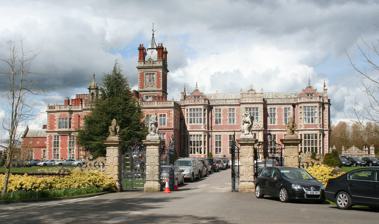
Building: Crewe Hall
Country: United Kingdom
Year built: 1636
Historic house in Cheshire, England Crewe Hall Crewe Hall: south face and entrance gates Location Crewe Green , Cheshire, England Coordinates 53°04′59″N 2°23′56″W / 53.083°N 2.399°W / 53.083; -2.399 Built 1615–36 Built for Sir Randolph Crewe Restored 1866 Restored by E. M. Barry Current use Hotel and restaurant Architectural style(s) Jacobean Website crewehallcheshire .co .uk Listed Building – Grade I Official name Crewe Hall Designated 20 January 1975 Reference no. 1138666 Location in Cheshire Crewe Hall is a Jacobean mansion located near Crewe Green , east of Crewe , in Cheshire , England. Described by Nikolaus Pevsner as one of the two finest Jacobean houses in Cheshire, it is listed at grade I . Built in 1615–36 for Sir Randolph Crewe , it was one of the county's largest houses in the 17th century, and was said to have "brought London into Cheshire". The hall was extended in the late 18th century and altered by Edward Blore in the early Victorian era. It was extensively restored by E. M. Barry after a fire in 1866, and is considered among his best works. Other artists and craftsmen employed during the restoration include J. Birnie Philip , J. G. Crace , Henry Weekes and the firm of Clayton and Bell . The interior is elaborately decorated and contains many fine examples of wood carving, chimneypieces and plasterwork, some of which are Jacobean in date. The park was landscaped during the 18th century by Capability Brown , William Emes , John Webb and Humphry Repton , and formal gardens were designed by W. A. Nesfield in the 19th century. On the estate are cottages designed by Nesfield's son, William Eden Nesfield , which Pevsner considered to have introduced features such as tile hanging and pargetting into Cheshire. The stables quadrangle is contemporary with the hall and is listed at grade II*. The hall remained the seat of various branches of the Crewe family until 1936, when the land was sold to the Duchy of Lancaster . It was used as offices after the Second World War , serving as the headquarters for the Wellcome Foundation for nearly thirty years. As of 2019, it is used as a hotel, restaurant and health club. History Sir Randolph Crewe, Civil War and the Restoration Sir Randolph Crewe Crewe was the seat of the de Crewe (or de Criwa) family in the 12th and 13th centuries; they built a timber-framed manor house there in around 1170. The manor passed to the de Praers family of Barthomley in 1319 by the marriage of Johanna de Crewe to Richard de Praers. Later in the 14th century it passed to the Fouleshurst (or Foulehurst) family, who held the manor jointly with that of Barthomley until around 1575, when the estate was dispersed. Legal problems resulted in the lands being acquired by Sir Christopher Hatton , from whose heirs Sir Randolph Crewe (1559–1646) purchased an extensive estate including the manors of Crewe, Barthomley and Haslington in 1608 for over £6,000 (£1.45 million today). Born in nearby Nantwich , reputedly the son of a tanner , Sir Randolph (or Ranulph) had risen through the legal profession to become a judge, member of parliament and the parliamentary Speaker . His fortune derived from his successful practice in chancery and other London courts. He briefly served as Lord Chief Justice in 1625–26, but was dismissed by Charles I for his refusal to endorse a forced loan without the consent of parliament. He divided his enforced retirement between his London house and the Crewe estate. In 1615, he commenced building a substantial hall at Crewe, either adjacent to the old house, which was by then in disrepair, or after demolishing it. He later wrote that "it hath pleased God of his abundant goodness to reduce the house and Mannor of the name to the name againe." Frances Crewe , by Thomas Gainsborough A few years after the hall's completion in 1636, Civil War broke out. Like most of the legal families of Cheshire, the Crewe family was parliamentarian , and the hall was used as a garrison. In December 1643, royalist forces under the command of Lord Byron occupied the area as they surrounded Nantwich, a major parliamentarian stronghold early in the First Civil War which lay some 5 miles (8 km) to the south west. A contemporary diarist, Edward Burghall , vicar of nearby Acton , described the subsequent action: "The royalists laid siege to Crewe Hall, where they within the house slew sixty, and wounded many, on St. John's Day; but wanting victuals and ammunition, they were forced to yield it up the next day, and themselves, a hundred and thirty-six, became prisoners, stout and valiant soldiers, having quarter for life granted them." On 4 February 1644, shortly after the decisive parliamentarian victory at the Battle of Nantwich , the hall was retaken by Sir Thomas Fairfax 's forces. Sir Randolph Crewe died a couple of years later, before the end of the First Civil War . His male line died out in 1684, and the hall passed to the Offley family by the marriage of Sir Randolph's great-granddaughter, Anne Crewe, to John Offley of Madeley Old Manor , Staffordshire. Their eldest son, also John (1681–1749), took the name Crewe in 1708. The Offley–Crewe family was very wealthy at this time: John Offley Crewe's income at his death was estimated at £15,000 per year (£3 million today). Both John Offley Crewe and his son John Crewe (1709–1752) served as members of parliament for Cheshire . Barons Crewe and Marquess of Crewe Second Baron Crewe as a child, by Sir Joshua Reynolds ("Portrait of Master Crewe as Henry VIII "), c. 1775. Crewe Hall in the middle of the 19th century Anne Crewe's great-grandson, John Crewe (1742–1829), was created the first Baron Crewe in 1806. A prominent Whig politician, he was a lifelong friend and supporter of Charles James Fox ; his wife Frances Crewe (née Greville ; 1748–1818) was a famous beauty and political hostess who gave lavish entertainments at the hall. The Crewes' social circle included many of the major figures of the day, and visitors to the hall during this period included politicians Fox and George Canning , philosopher Edmund Burke , playwright Richard Brinsley Sheridan , poet William Spencer , musicologist Charles Burney , and artists Sir Joshua Reynolds and Sir Thomas Lawrence . John Crewe had the park landscaped and the hall extended, and also had the interior remodelled in the neo-Classical style then fashionable. Some forty years later, his grandson Hungerford Crewe (1812–94) went to considerable expense to have the interiors redecorated in a more sympathetic Jacobethan style. The house was insured in 1857 for £10,000 (£1.2 million today); the contents at that time included books and wines (insured for £2,250), mathematical and musical instruments (£250), and pictures (£1,000). The art collection included several family portraits and other works by Sir Joshua Reynolds, which were saved from the fire that gutted the building early in January 1866. Extensive restoration work for Hungerford Crewe was completed in 1870. Robert Crewe-Milnes , by Walter Osborne Hungerford Crewe never married and on his death in 1894, the barony became extinct. The hall was inherited by his nephew, Robert Milnes, Baron Houghton (1858–1945), the son of Annabella Hungerford Crewe; he adopted the name Crewe, to become Crewe-Milnes. The Crewe title was revived as an earldom for him in 1895, and he later became the Marquess of Crewe . A Liberal politician and poet, Crewe-Milnes held several key Cabinet positions between 1905 and 1916, and was a trusted aide to Asquith . He was also a friend of George V , and the King and Queen Mary stayed at the hall for three days in 1913, while touring the Staffordshire Potteries . The Crewe-Milnes family left Crewe Hall in 1922, and the house stood empty until the Second World War . Crewe-Milnes offered the hall to Cheshire County Council as a gift in 1931, ostensibly because his heirs did not wish to live in the house. After the council's refusal, the majority of the estate was sold to the Duchy of Lancaster in 1936. His grandson, writer Quentin Crewe, described Crewe-Milnes as "both extravagant and poorly advised". Calmic, Wellcome and hotel Early in the Second World War , Crewe Hall was used as a military training camp, repatriation camp for Dunkirk troops and a US army camp, becoming the gun operations headquarters for the north-west region in 1942. It housed a prisoner-of-war camp for German officers from 1943. The hall was leased as offices in 1946, becoming the headquarters of Calmic Limited (the company's name is an abbreviation of Cheshire and Lancashire Medical Industries Corporation), which moved from Lancashire to Crewe Hall in 1947. They eventually employed nearly 800 people at Crewe Hall. Calmic produced hygiene and medical products on the site including tablets, creams, analgesics and antibiotic aerosols; the company's brands included Calpol (launched in 1959 with the brand name likely a combination of 'Calmic' and ' paracetamol '). Calmic constructed industrial facilities adjacent to the hall including a drying and filtration plant and pharmaceutical packaging unit. After Wellcome's acquisition of Calmic in 1965, the hall served as the UK and Ireland headquarters of the Wellcome Foundation until the merger with Glaxo in 1995. Wellcome produced liquids, tablets, creams and antibiotic aerosols at the site; the hall itself was used for administration, but the stables block was rebuilt internally for use as laboratories and the industrial facilities were expanded. In 1994, the Duchy of Lancaster sold the Crewe Hall buildings and the adjacent industrial site, which became Crewe Hall Enterprise Park. The Crewe Hall buildings remained empty after Wellcome moved out and were sold to a hotel developer in 1998; the hall became a 26-bedroom hotel the following year. Several additional buildings in a modern style were constructed in the 21st century to extend the accommodation. Architectural history Crewe Hall from a painting of c. 1710 The Jacobean hall was built for Sir Randolph Crewe between 1615 and 1636. The architect of the original building is unknown, although some historians have concluded that its design was based on drawings by Inigo Jones . Although of a relatively conservative design, similar to that of Longleat from half a century earlier, the hall seems to have been considered progressive in provincial Cheshire. The historian Thomas Fuller wrote in 1662: Sir Randal first brought the model of excellent building into these remoter parts; yea, brought London into Cheshire, in the loftiness, sightliness, and pleasantness of their structures. Crewe Hall from an early engraving Hearth-tax assessments of 1674 show the original hall to have been one of the largest houses in Cheshire, its 42 hearths being surpassed only by Cholmondeley House and Rocksavage , neither of which have survived. As depicted in a painting of around 1710, the original building was square with sides of around 100 feet (30 m), and featured gabled projecting bays and groups of octagonal chimney stacks. Built around a central open courtyard, the interior had a great hall and long gallery; the main entrance led to a screens passage and the main staircase was in a small east hall. Externally, there was a walled forecourt and formal walled gardens; a range of separate service buildings was located to the west. Georgian and Jacobethan alterations Garden front and lake, from an engraving of c. 1818 The house remained unaltered for much of the 18th century, in contrast to most of the other principal seats in the county. It was described in 1769 as "a square of very old date ... more to be admired now for its antiquity than elegance or conveniency." Work was carried out during the 1780s and '90s for John Crewe (later the first Baron Crewe). A service wing to the west in a Jacobean revival style was added to the hall in 1780. The principal interiors of the old building were redecorated in neo-Classical style at this time, although the original layout with great hall, long gallery and drawing room was retained. Improvements were made to the wine cellars and bedrooms in 1783, and J. Cheney was employed to build a new attic staircase and seven bedrooms in 1796. Edmund Burke wrote in 1788, "I am vastly pleased with this place. We build no such houses in our time." The second Lord Palmerston , visiting in the same year, wrote: But now by taste and judgment plann'd, Throughout these scenes we find The work of Art's improving hand, With ancient splendour join'd. The house was altered again in 1837–42 by Edward Blore for Hungerford Crewe . Blore replaced a local architect, George Latham , who had been commissioned in 1836. Many of Blore's working drawings survive in the Royal Institute of British Architects archive. He carried out decorative work to the interior in the Jacobethan style and made major changes to the plan of the ground floor, which included replacing the screens passage with an entrance hall and covering the central courtyard to create a single-storey central hall. He also fitted plate glass windows throughout and installed a warm-air heating system. The total cost, including his work on estate buildings, was £30,000 (£3.6 million today). E. M. Barry restoration Most of Blore's work to the main hall was destroyed in the fire of 1866. Hungerford Crewe is said to have asked Blore, then retired, to restore the building, but he declined. The restoration work was instead carried out by E. M. Barry , son of Sir Charles Barry , the architect of the Palace of Westminster , and the contractors Cubitt & Co. ; it was completed in 1870, at a cost of £150,000 (£18.1 million today). In a lecture to the Royal Academy , Barry later outlined his strategy for the restoration: The greatest care has been taken to recover the design of Sir Randolph for such of the work as it has been possible to restore ... although with less roughness of execution and uncouthness of detail, particularly in respect of the human figure. Such peculiarities cannot, I think, be properly repeated in a modern reconstruction ... it is not the part of the 19th century restorer to reproduce matters which at best were the weaknesses of his predecessors. He ... should not seek, by a clever imitation of bygone tricks of construction or design, to deceive the spectator as to the age of his own work, and so pass off the latter as something which it is not. West face, showing Barry 's tower and Bower 's extension Nikolaus Pevsner describes Barry's reconstruction as "an extremely sumptuous job." Peter de Figueiredo and Julian Treuherz consider it his finest work, attributing his success to being "directed by the powerful character of the existing building." Barry's work is considered to be, in general, more elaborate and more regular than the original. For the restoration of the interior, he employed several of the leading artists and craftsmen of the time, who had previously worked on the Palace of Westminster. Barry's principal innovation was the addition of a tower to the west wing, which was required for water storage. Intended to unite the east and west wings of the hall, the effect is limited by the tower's Victorian design. He also reorganised the plan of the building, opening up Blore's central hall to create a two-storey atrium , as well as providing more ground-floor service rooms and generating twenty extra servants' bedrooms in an attic by modifying the roof. Local architect Thomas Bower performed some alterations to the house for Robert Crewe-Milnes in 1896, including extending the service wing. Few changes to the hall itself occurred during Calmic's tenancy. The company installed central heating in around 1948, and later constructed an office extension on the north side of the house, which was demolished a few years after the building's conversion into an hotel. Calmic had undertaken only cosmetic maintenance work, and by the 1970s the fabric of the building was in poor repair. A major stonework fall from the north gable during high winds in 1974 led Wellcome to carry out an extensive restoration programme to both the interior and the exterior, which was completed in 1979 at a cost of £500,000 (£3.2 million today). Main hall South face; the Jacobean (east) wing is on the right; the service (west) wing is centre and left Crewe Hall is a grade-I-listed mansion located at SJ733540 in the civil parish of Crewe Green , ½ mile (1 km) from the edge of Crewe . The architecture historian Nikolaus Pevsner considered the main hall to be one of the two finest Jacobean houses in Cheshire , the other being Dorfold Hall at Acton . Constructed in red brick with stone dressings and a lead and slate roof, the hall has two storeys with attics and basements. The eastern half of the present building largely represents the original Jacobean hall. The exterior survived the fire of 1866 and the majority of the diapered brickwork is original, although some of the stonework of the porch and the tops of the gables was renewed by E. M. Barry . The south (front) face of the eastern wing has seven bays , with a balustraded parapet at eaves level. The central bay is set forward to form a stone centrepiece around the arched main entrance, which is flanked by fluted Ionic columns. Immediately above the entrance are doubled tapering pilasters flanking a three-light window, all surmounted by a large cartouche decorated with strapwork . On the first floor of the central bay is a triple- mullion window, and above the parapet is a coat of arms . Flanking the centrepiece are two bays with diapered brickwork and single-mullion windows. The two ends of the south face are also set forward; they have canted , triple-mullion bay windows and are surmounted above the parapet by shaped gables with attic windows. All the main windows of this face are double transomed . East wing: south face, showing centrepiece The east face of the eastern wing has four bays with canted bay windows, shaped end gables and a central cartouche. In the centre of the northern (garden) face is a large bow window , originally Jacobean, which illuminates the chapel; it has stone panels decorated with cartouches below arched stained glass lights. This face otherwise reverses the main façade , with the addition of mezzanine windows. The western half of the building is stepped forward (southwards) by two bays from the original building. Originally the service wing, it is plainer than the eastern building and dates from the Georgian era. Though using Georgian proportions, it was built in an early Jacobean revival style which has been heightened by subsequent alterations, particularly the addition of a central gable. The main part of the south (front) face has seven bays, with a balustraded parapet running along the entire façade at eaves level. In the centre of the five east bays is a canted bay window beneath a shaped gable; the flanking bays have single-mullion, double-transomed windows. The two west bays are set backwards and have a central oriel window on the first floor with two single-mullion, double-transomed windows on the ground floor. The western wing is dominated by a square tower of stone-dressed brick which rises two storeys above the roof and is capped by an ogee spirelet surrounded by four corner chimneys. Designed by Barry in the High Victorian style, it was added after the fire. A slender bell tower also rises from the west wing. At the rear is a loggia with a vaulted ceiling supported by Tuscan columns. The western end of this wing is a single-storey extension by Thomas Bower dating from 1896. Interior Staircase heraldic animals The interior of Crewe Hall contains a mixture of original Jacobean work, faithful reproductions of the original Jacobean designs (which in some cases had been recorded), and work in the High Victorian style designed by Barry. The entrance hall in the east wing was remodelled by both Edward Blore and Barry. It is panelled in oak and contains a marble chimneypiece with Tuscan columns featuring the Crewe arms. It opens via a columned screen into the central hall, which was an open courtyard in the Jacobean house. Roofed by Blore at the first-floor level, Barry converted the space into an atrium featuring cloisters around the walls, with a wooden gallery over them at the mezzanine level and a tunnel-vaulted first-floor gallery above. The floor is paved with a pattern of coloured marbles and the first-floor gallery corridors have stained glass panels. The atrium has a hammerbeam roof supported by columns at the gallery level. To the east of the central hall is an accurate reconstruction by Barry of the original staircase, which Nikolaus Pevsner described as "one of the most ingeniously planned and ornately executed in the whole of Jacobean England." Heavily carved, the newels feature heraldic animals, which were originally gilded and painted. Staircase in 1877 Sir Randolph Crewe overlooking Time, Industry and Sloth To the east of the entrance lies the dining room, which was formerly the Jacobean great hall . The room least damaged by the fire, it was restored by Barry to its 17th-century appearance, with facsimiles of the original ceiling and carved wooden screen. It contains an overmantel featuring a relief of Plenty, considered to be original, and a large stone chimneypiece, which is believed to be the only surviving work by Blore on the interior. The oak parlour, in the south west, contains a large wooden Jacobean overmantel, featuring Green Men carving. The Jacobean carving here and in the dining room is noticeably cruder than the Victorian work. The carved parlour is another reproduction by Barry of the original. Panelled in oak, it has a plaster frieze of the Elements , Graces and Virtues . The alabaster chimneypiece depicts the winged figure of Time rewarding Industry and punishing Sloth , symbolised by two boys, which is surmounted by a carved portrait of Sir Randolph Crewe . A small chapel lies to the north of the central hall. Originally rather austere, it was lavishly decorated by Barry in the High Victorian style. There is much elaborate wood carving, with the altar rail featuring angels and the benches poppyheads . The marble apse has alabaster carved heads of the prophets and evangelists by J. Birnie Philip , and the wall panelling features bronze medallions depicting biblical characters by the same artist. The ornate choir gallery, reached from the central hall's mezzanine gallery, contains the family pew. The stained glass and wall murals are by Clayton and Bell , and the painting and stencilling are by J. G. Crace . Dining Room in 1877 The suite of state rooms on the first floor of the east wing contains the long gallery , library, drawing room ( great chamber ), small drawing room and two bedrooms. All date originally from the Jacobean mansion, but are likely to have been significantly altered by John Crewe and then extensively reworked by Blore in neo-Jacobean style. They were restored to Barry's designs, usually with little attempt to reproduce the Jacobean appearance, probably because records of most of the original designs were lacking. Crace performed much of the decoration work in these rooms. All the state rooms contain elaborate plasterwork and stone chimneypieces, often flanked with Corinthian columns or pilasters. Busts of Sir Randolph Crewe and Nathaniel Crew The long gallery, along the north side, has a chimneypiece in coloured marbles with busts by Henry Weekes depicting Sir Randolph Crewe and Nathaniel Crew, 3rd Baron Crew , Bishop of Durham . The library, above the carved parlour, contains statuettes of book lovers by Philip and a frieze of scenes from literature by J. Mabey . The drawing room has a facsimile of the Jacobean ceiling, which had been recorded by architect William Burn . Identical in pattern to one at the Reindeer Inn in Banbury , of which the Victoria and Albert Museum has a plaster cast, it was presumably originally the work of the same craftsman. One of the state bedrooms has another survivor of the fire, a Jacobean stone fireplace with a plaster overmantel relief depicting Cain and Abel . Stables, outbuildings and gate lodges East face of the stable block, showing Blore 's centrepiece The former stables, in red brick with a tiled roof, were completed around 1636 and are contemporary with the Jacobean mansion; they are listed at grade II* . They form a quadrangle immediately to the west of the hall, enclosing a rectangular courtyard. The main east face of the quadrangle stands at right angles to the front of the house; it has nine bays of two storeys and an attic. Its centrepiece, added by Edward Blore in around 1837, consists of an arched stone entrance flanked by pilasters, above which a clock tower rises from the first-floor level. The tower features twinned arrow-slit windows and clock faces with stone surrounds, and is topped by a bell chamber and ogee cupola with finials . In addition to the centrepiece, the east face has four bays which are set forward and have shaped gables topped with finials. The north and south ends of this east building also have shaped gables. Carriage archway The north and south sides of the quadrangle have large arched carriage openings beneath shaped gables; the keystones are carved with horse's heads. The walls within the carriageway opening are decorated with bands of blue brick. The east, north and south faces are all finished with an openwork brick parapet with a stone coping. The west building has twelve arched openings accessed from the courtyard. The main storeys of the quadrangle mainly have three-light, stone-dressed mullion windows, with two-light windows at the attic level. All the roofs have tall octagonal chimneys and feature decorative ridge tiles. The interior of the stables block was rebuilt during the building's conversion to its present use of laboratories and offices. The Apple House, a small red-brick building to the west of the stables quadrangle, also dates from around 1636, and can be seen in a painting of Crewe Hall from around 1710. Originally a dovecote , it is used as a storehouse. Built on an octagonal plan with two storeys, it has two oval windows with stone surrounds. The lower entrance has a stone semicircular arch; a second doorway is located at first-floor height. The pyramidal tiled roof is topped by a glazed lantern with a lead cap. The building is listed at grade II. Weston Lodge The park has two gate lodges; both are listed at grade II. The northern lodge at Slaughter Hill is by Blore and dates from 1847. In red brick with darker-brick diapering , stone dressings and a slate roof, it has a T-shaped plan with a single storey, and is Jacobean in style. It features two shaped gables, each decorated with a panel carved with Crewe Estate emblems, and a hexagonal central bay with a pyramidal roof which forms a porch. The Elizabethan -style Weston or Golden Gates Lodge to the south of the house dates from before 1865 and is attributed to William Eden Nesfield , although it is not typical of his style. In red brick with blue-brick zig–zag diapering, ashlar dressings and a slate roof, the lodge has two storeys, with a projecting canted bay to the road face. The driveway face has an ashlar panel with a shield bearing the Crewe family coat of arms . Gardens and park Part of the park in 1840, showing Repton 's ornamental lake The National Register of Historic Parks and Gardens lists 497 acres (201 ha) of the gardens and surrounding parkland at grade II. An early engraving shows a walled forecourt to the south of the original hall, with a large stone gateway carved with Sir Randolph Crewe 's arms and motto. The forecourt had terraces, balustrades and a path decorated with diamond patterns. As depicted in a painting of around 1710, the grounds were laid out in extensive formal walled pleasure gardens with parterres . During the 18th century, the park was landscaped in a more naturalistic style for John Crewe (later the first Baron Crewe) by Lancelot Brown (before 1768), William Emes (1768–71), and Humphry Repton and John Webb (1791). Repton's design included an ornamental lake of 23 hectares (57 acres) immediately north of the house, created by damming Engelsea Brook, which still runs through the park. He also created new approaches to the house. The lake drained away in 1941 when a dam burst, and the area is now planted with poplars . A stone statue of Neptune with a reclining female, originally located on the banks of the lake, now stands in woodland; it dates from the early 19th century. A boathouse , originally at the head of the lake, was in need of restoration in 2007. A Temple of Peace formerly stood on the north shore of the lake, but was demolished some time after 1892. Much of the parkland is now covered with mixed woodland, including Rookery Wood and Temple of Peace Wood. W. A. Nesfield's plan for the north parterre Formal gardens were laid out around the house by W. A. Nesfield in around 1840–50 for Hungerford Crewe . Nesfield's design included statuary, gravelled walks and elaborate parterres realised using low box hedges and coloured minerals. Balustraded terraces were also constructed on the north and south sides of the hall, probably designed by E. M. Barry , and incorporating statues of lions, griffins and other heraldic beasts, echoing the interior staircase. Military usage during the Second World War , however, destroyed parts of the gardens; army buildings were erected near the house, and the area in front of the hall served as a parade ground and later was ploughed up to grow potatoes. The grounds were further neglected while the house was used as offices, and little has survived except the terraces, gates and statues. In 2009, English Heritage placed the hall on the Heritage at Risk Register as highly vulnerable, considering that the historic character of the gardens and park is compromised by recent developments to the hotel complex, in particular the conference centre, spa and associated parking area. Entrance gates by Cubitt & Co. The entrance gates and wall separating the gardens from the park and farmland date from 1878 and are listed at grade II. The wrought-iron gates are by Cubitt & Co. , and were exhibited at the Paris Exhibition of 1878 . Two outer single gates and a double inner gate are supported by four sandstone piers . The outer pair of gate piers are capped by a bud-shaped device supported on scrolls ; the inner pair are surmounted by a griffin and a lion, mirroring the statuary of the hall's terraces. The lower gate sections of lyre -like panels with leaf and spearhead motifs are topped with Jacobean-style arched panels. The ornate gate overthrows include shields and emblems capped with crowns, sheaves and sickles. The inner gates bear the inscription Quid retribuam domino ("What can I render to the Lord?"), while the outer gates bear the date. The wall, of brick with stone dressings, features arcading and has piers surmounted with ogee caps carved to match the tiles of the main hall tower. A further feature of the gardens to survive is a grade-II-listed sundial dating from the early 19th century, which stands to the rear of the house. Crewe estate History The original estate purchased by Sir Randolph Crewe in 1608 included the manors of Crewe , Barthomley and Haslington and cost over £6,000. Lands from the Offley estate in Staffordshire and the Done estate in Cheshire were acquired by marriage and inheritance in the late 17th and early 18th centuries, and in common with the other great Cheshire estates, the estate flourished during the 18th century. The estate of 1804 included land or property in Barthomley, Burwardsley , Crewe, Crowton , Elton , Hale, Northrode , Rushton , Sandbach , Spurstow , Tattenhall , Warmingham and Weston in Cheshire, as well as Madeley in Staffordshire and Muxton in Shropshire. The predominant land use was dairy farming , but the estate also included some arable land ; tenancies ranged from crofts of 1 or 2 acres (less than a hectare) to large farms of over 300 acres (120 ha). The gardens, park and home farm occupied 583 acres (236 ha). Hungerford Crewe was the fifth greatest landowner in the county in 1871, with a total of 10,148 acres (4,107 ha). The majority of the Crewe estate was sold by Robert Crewe-Milnes to the Duchy of Lancaster in 1936. Estate buildings Stowford and Magnolia Cottages Crewe Hall Farmhouse, the estate's home farm, stands on the edge of the grounds, ¼ mile to the south east of the hall; it dates from around 1702 and is listed at grade II . In brown brick with a slate roof, it has two storeys and five bays to the front. Two of the adjacent farm buildings, dating from 1883 to 1884, are also listed. As of 2009, the Duchy of Lancaster is developing outbuildings at Crewe Hall Farm, including the two listed buildings, into leasehold offices totalling 27,850 square feet (2,590 m 2 ). Several estate cottages near Weston Lodge were designed by W. E. Nesfield between 1860 and 1866, and are among his earliest works. They include Stowford and Magnolia Cottages (1864–65), which Nikolaus Pevsner describes as "cheerful and just a little Kate Greenaway ", Smithy Cottage (around 1865) and Fir Tree Cottage (1865), all listed at grade II, as well as a half-timbered farmhouse on Weston Road. Rather than either the Jacobean mansion or its High Victorian interiors, their style derives from buildings of the Home Counties , with tile hanging, incised pargetting , half-hipped gables and high chimneys. Pevsner credits Nesfield with introducing these features to Cheshire. Modern hotel and Crewe estate Crewe Hall brasserie As of 2019, Crewe Hall is a hotel in the QHotels Collection, set in 8 acres (3.2 ha) of parkland, with a restaurant, brasserie, extensive conference and event facilities, tennis courts and health club, including a gym, spa and swimming pool. There are 117 bedrooms, of which 26 are located in the old building. The hall is licensed for civil wedding ceremonies. The hall and park are open to guests and users of the hotel. The Duchy of Lancaster retains ownership of a large area of the original estate, which is mainly managed as dairy farms and woodland, with some commercial development near Crewe and at Crewe Hall Farm. See also Cheshire portal Grade I listed buildings in Cheshire East Listed buildings in Crewe Green Notes and references